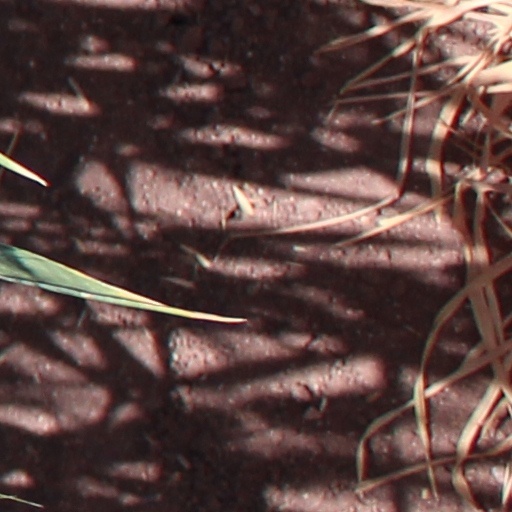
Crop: wheat